Shenmue III

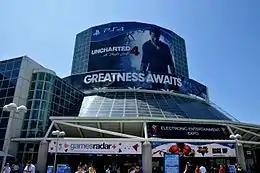
A photograph of the Los Angeles Convention Center during E3 in June 2015

On June 14, 2015, the day before the Los Angeles E3 industry event, Suzuki tweeted "E3" with a photo of a forklift, a reference to a minigame in the original "Shenmue". During Sony's E3 press conference the next day, Suzuki announced a Kickstarter crowdfunding campaign to develop "Shenmue III" for PlayStation 4 and Windows with a tentative release date of December 2017. The surprise announcement drew publicity, winning the "Best Debut" award from GameTrailers and generating a surge in sales of pre-owned Dreamcast consoles. In January 2017, "Time," "The Guardian" and "Den of Geek" included "Shenmue III" in their lists of anticipated games.